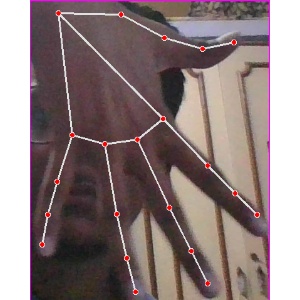
अक्षर: ढ